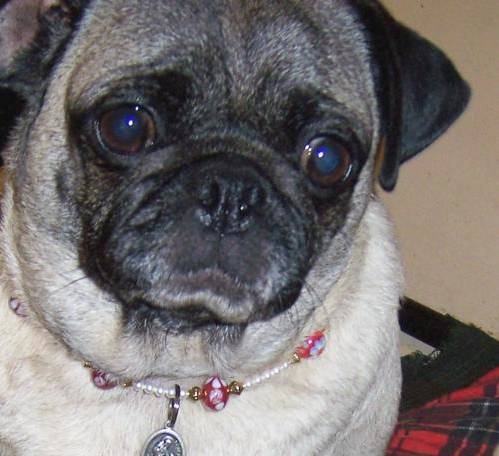
Label: dog